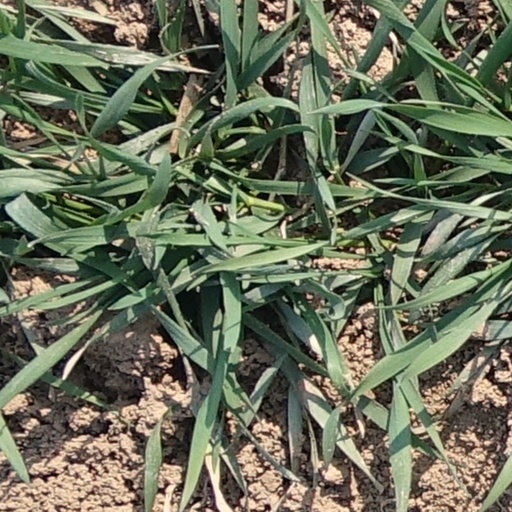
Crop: wheat